Life in a Day (song)

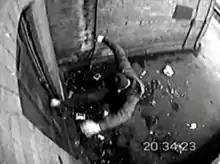
Life in a Day music video

The music video for "Life in a Day" was directed by film, multimedia, and transmedia artist Krishna Stott ("Crimeface", "Secret Story Network"), and was the first of a number of collaborations between I Am Kloot and Stott.